Medicinal plants

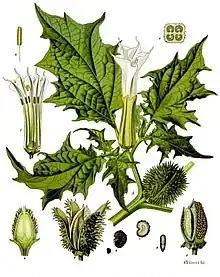
The Thornapple "Datura stramonium" has been used for asthma, because it contains the alkaloid atropine, but it is also a powerful and potentially fatal hallucinogen.

The World Health Organization (WHO) has been coordinating a network called the International Regulatory Cooperation for Herbal Medicines to try to improve the quality of medical products made from medicinal plants and the claims made for them. In 2015, only around 20% of countries had well-functioning regulatory agencies, while 30% had none, and around half had limited regulatory capacity. In India, where Ayurveda has been practised for centuries, herbal remedies are the responsibility of a government department, AYUSH, under the Ministry of Health & Family Welfare.